La Belle Province (restaurant)

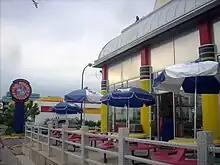
Pepsi logos at La Belle Province location on Décarie Blvd. in Montréal. This location was formerly Dunkin' Donuts.

La Belle Province serves breakfast and lunch, including items such as poutine, club sandwiches, hamburgers, Montreal hot dogs, smoked meat sandwiches, and souvlaki.